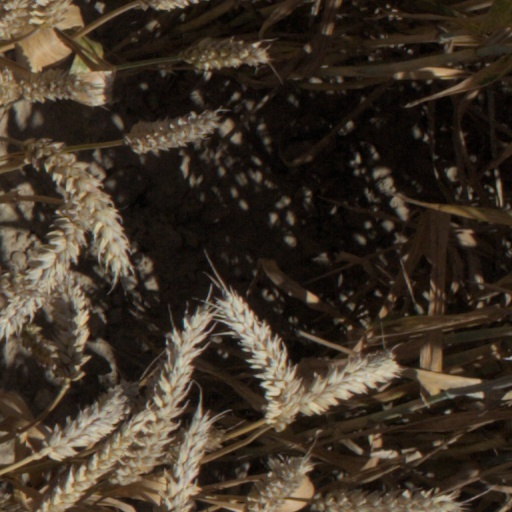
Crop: wheat